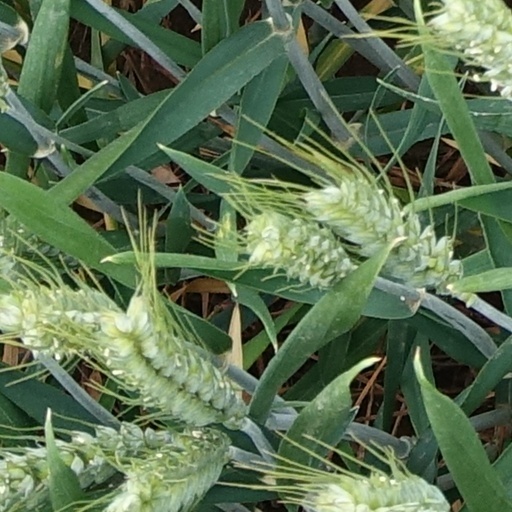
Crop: wheat